Athelstan Riley

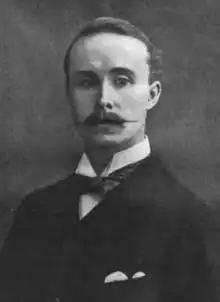
In "The Sketch", 21 November 1894

John Athelstan Laurie Riley (10 August 1858 – 17 November 1945) was an English hymn writer and hymn translator.